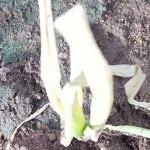
Crop: Onion
Condition: fusarium-d